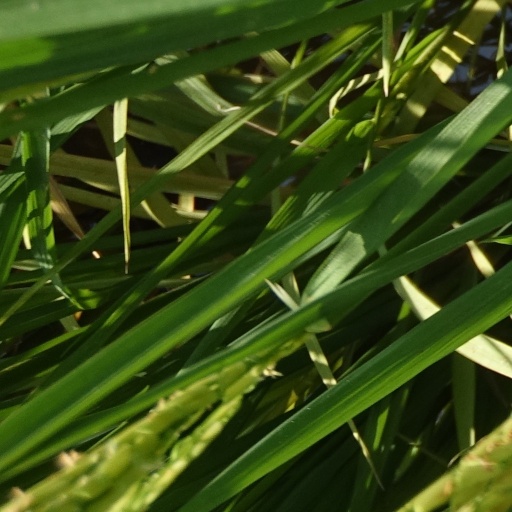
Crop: rice